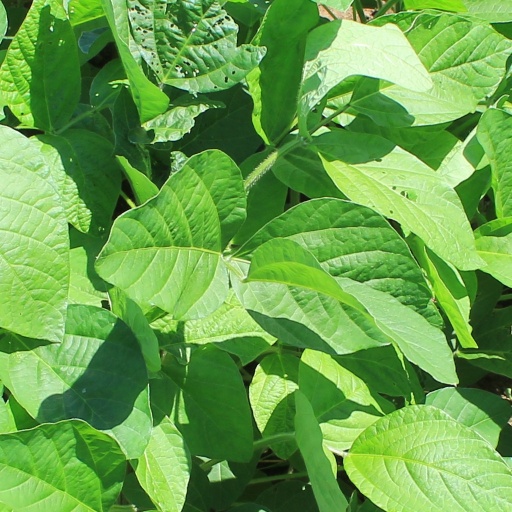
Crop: soybean